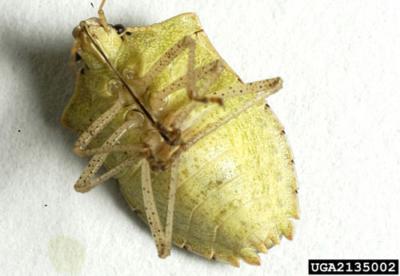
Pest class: stink_bug